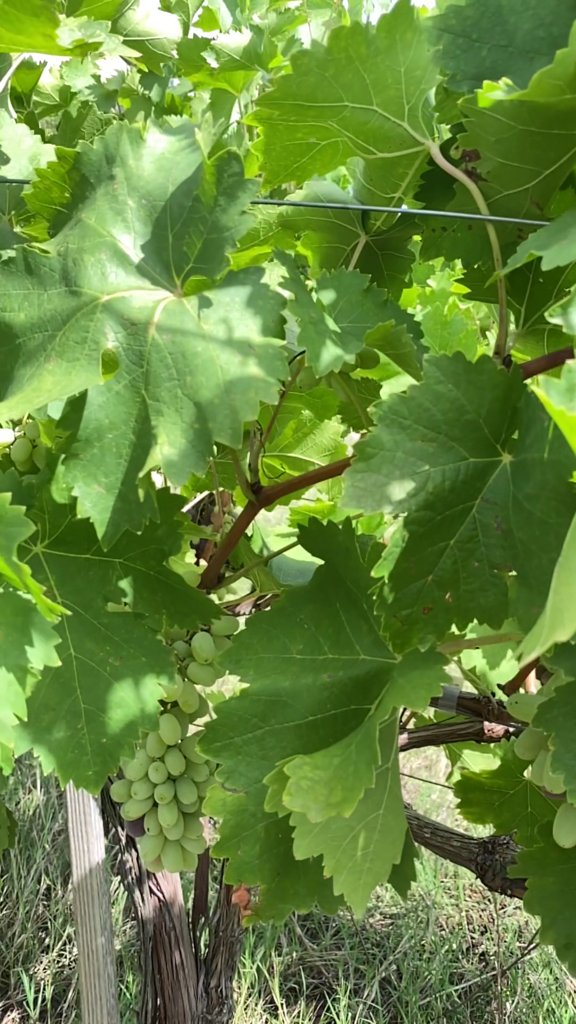
Berries visible: 61
Grape clusters: 3